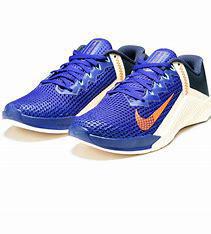
Brand: Nike
Model: Metcon 6